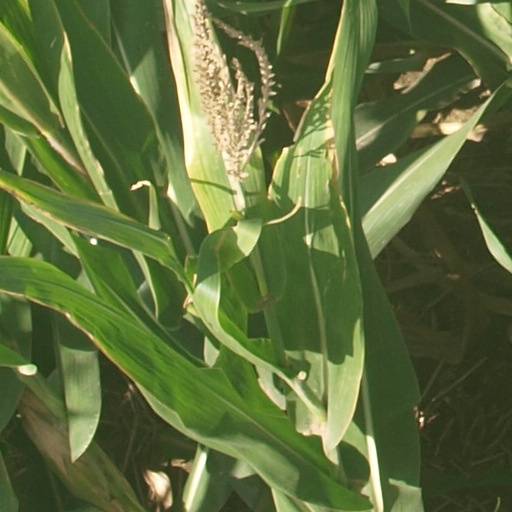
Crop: maize; corn